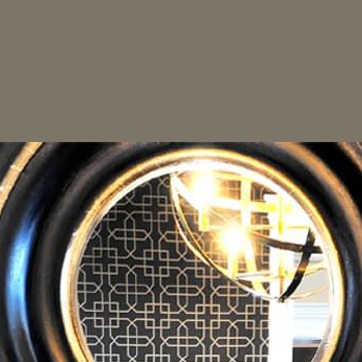
Material: mirror